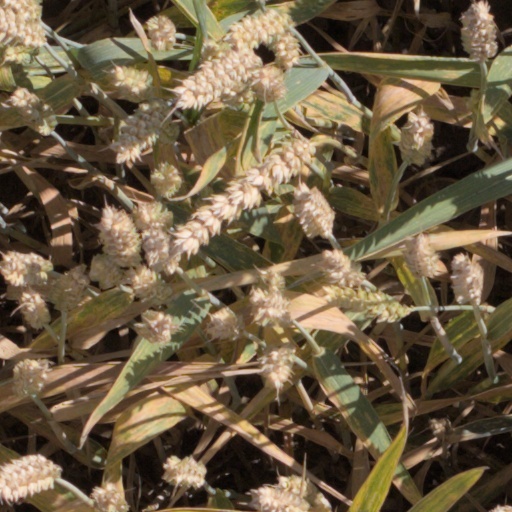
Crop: wheat